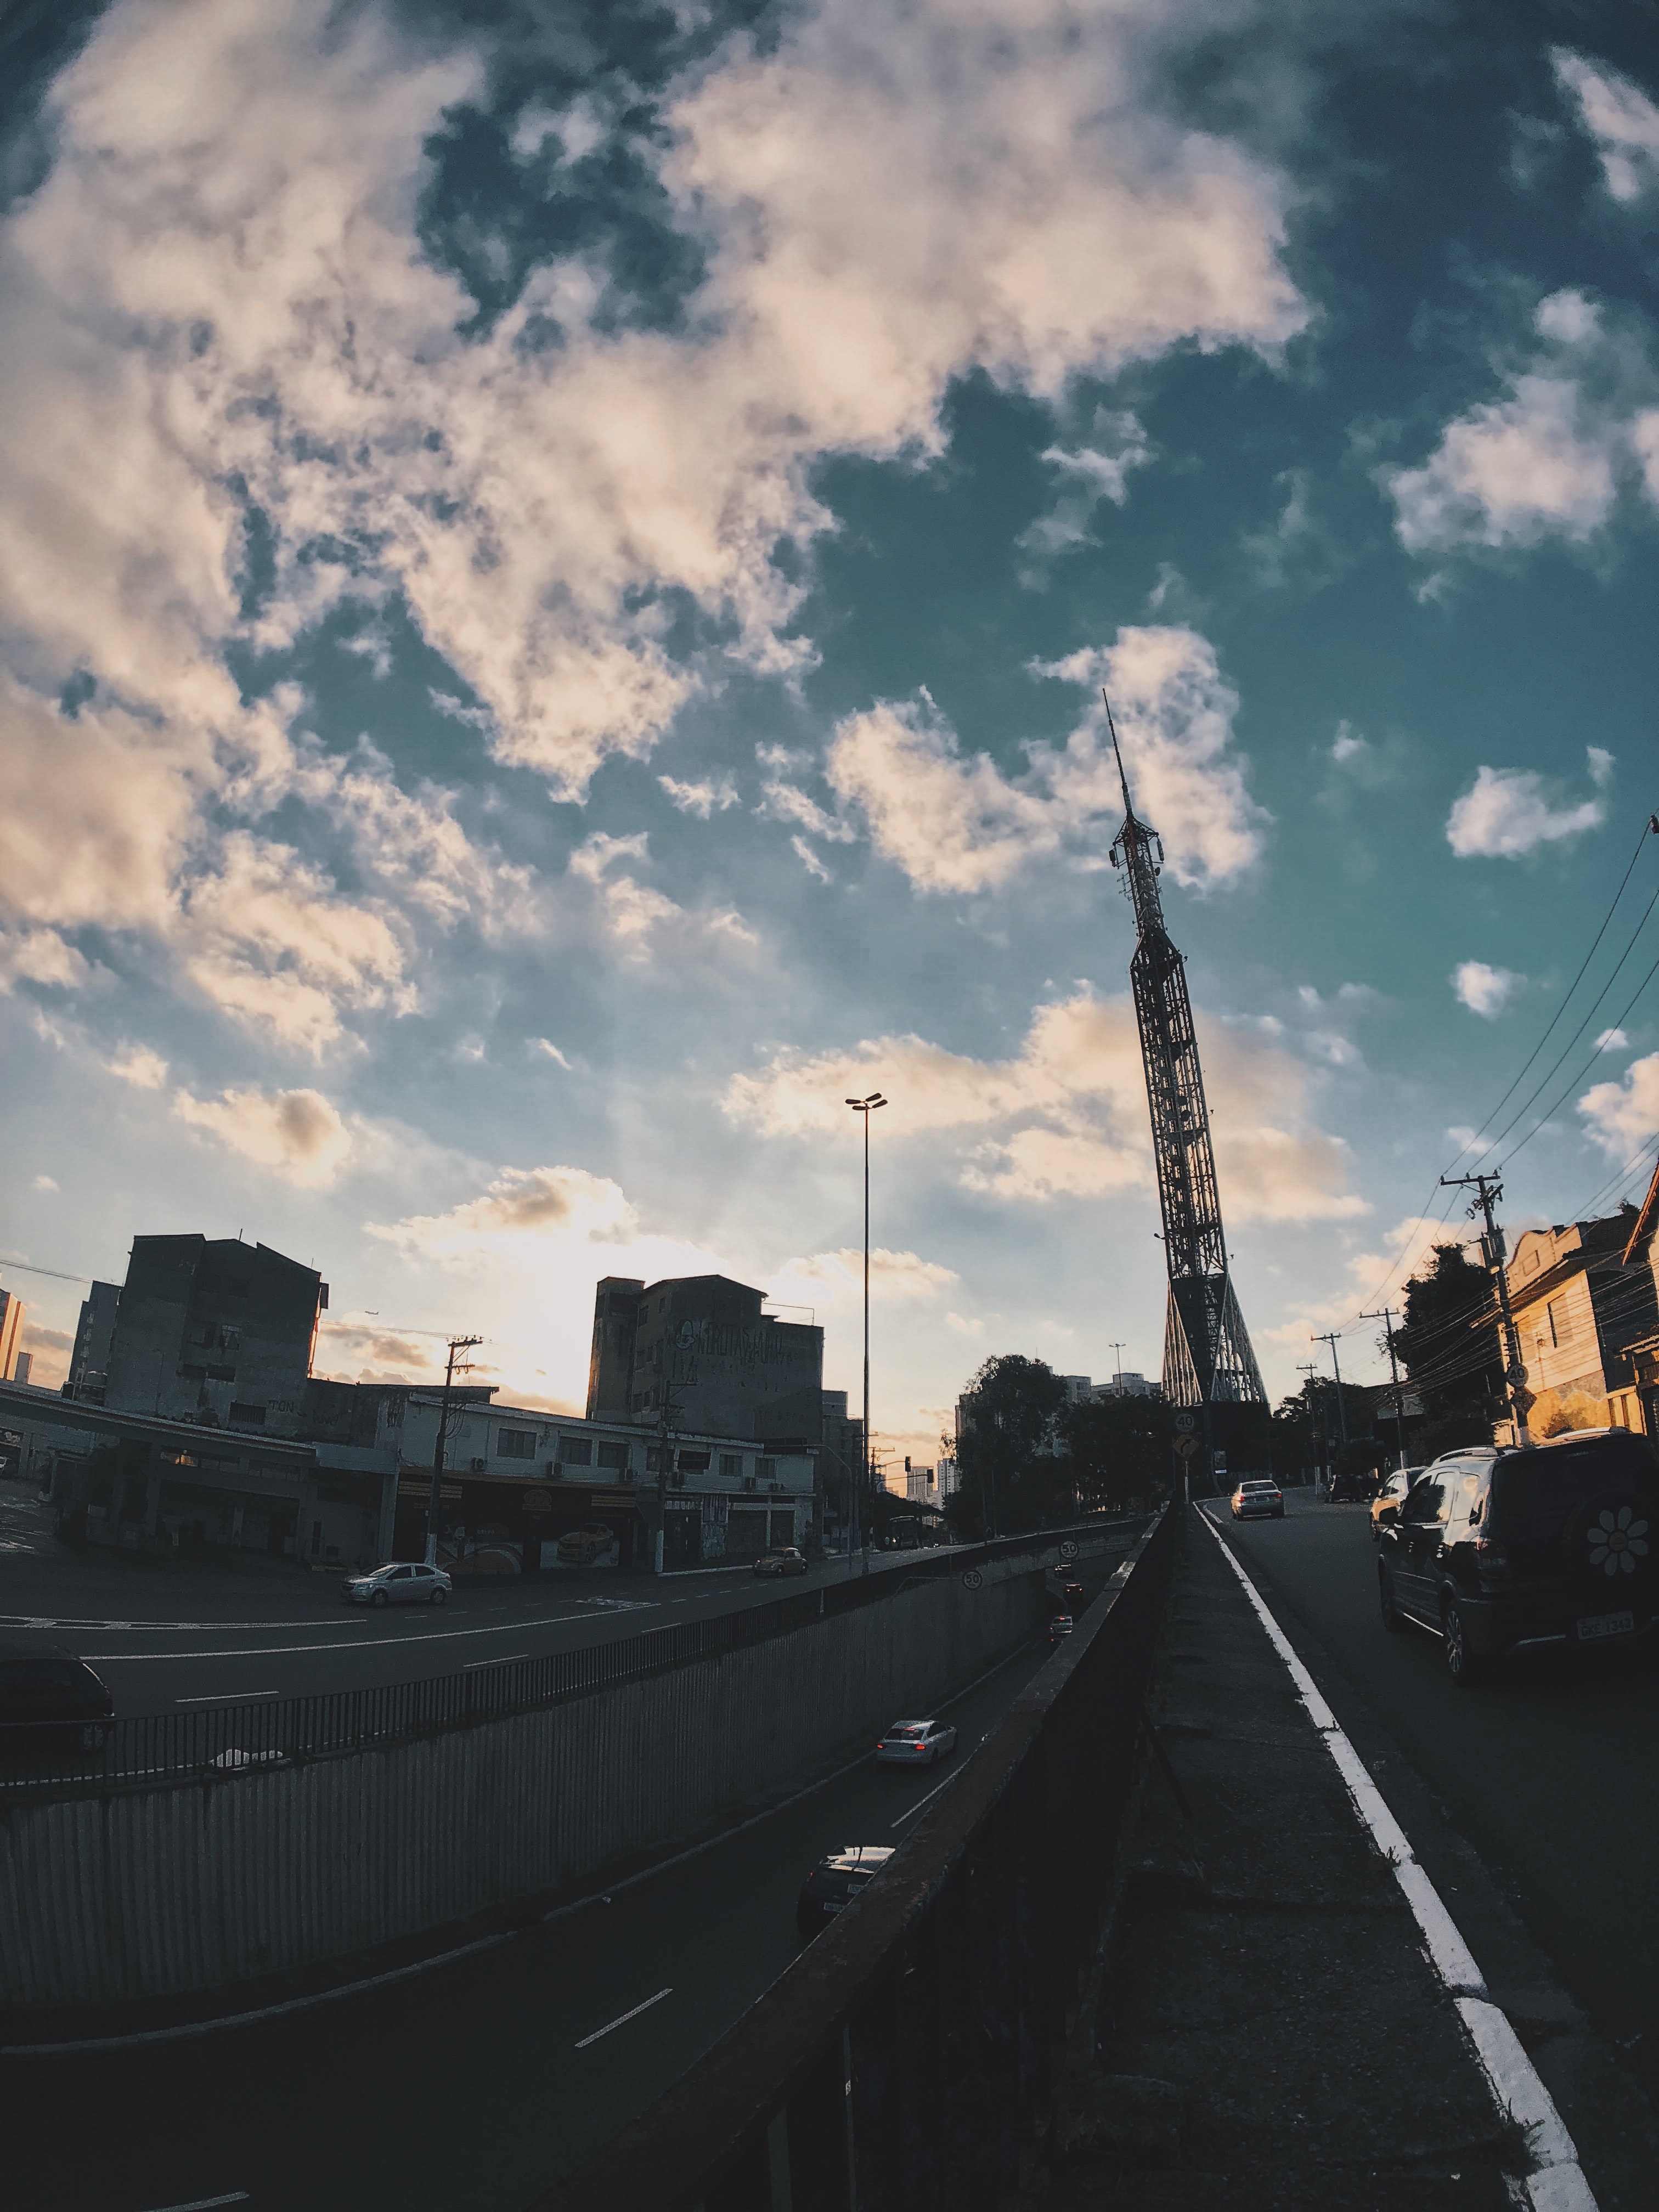
sky, cloud, road, daytime, urban area, city, morning, photography, architecture, infrastructure, street, evening, metropolitan area, fisheye lens, highway, tree, horizon, skyline, meteorological phenomenon, road surface, asphalt, sunlight, freeway, landscape, lane, cityscape, world, cumulus, skyscraper, metropolis, panorama, downtown, mountain, sunset, dusk